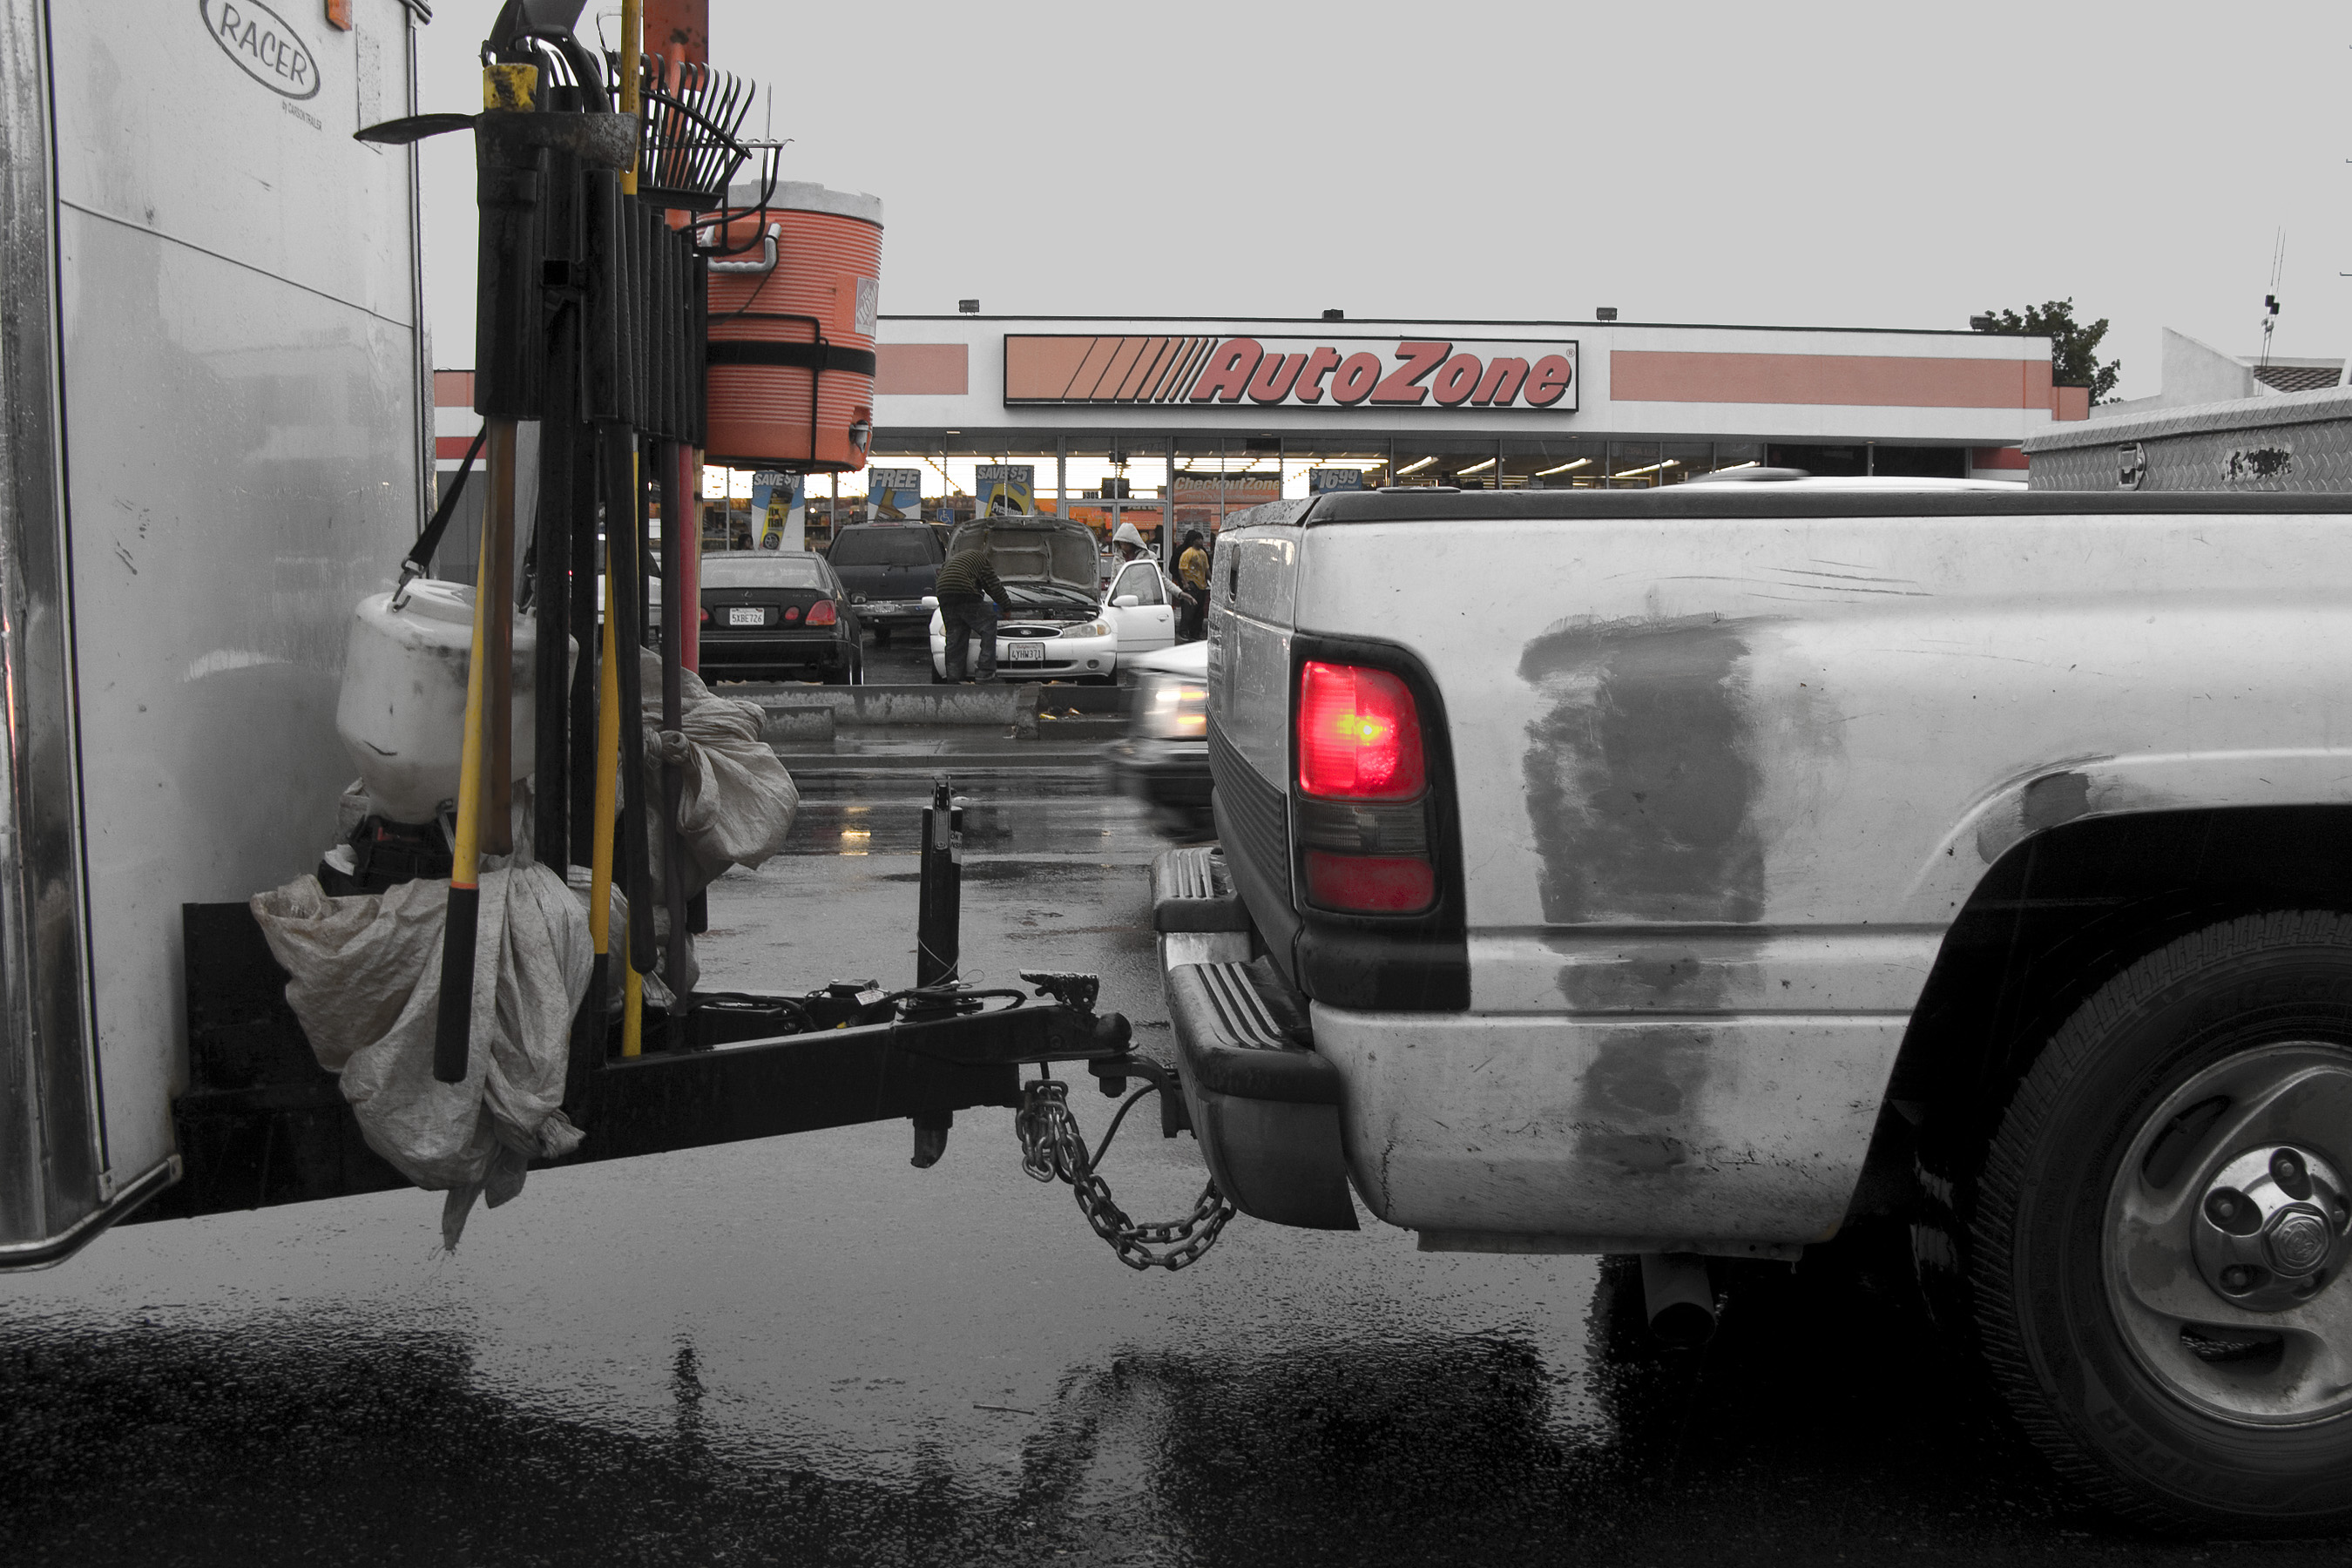
car, wheel, rain, transport, truck, vehicle, bumper, sacramento, brokencar, thatsgottosuck, commercial vehicle, pickup truck, automobile make, automotive exterior